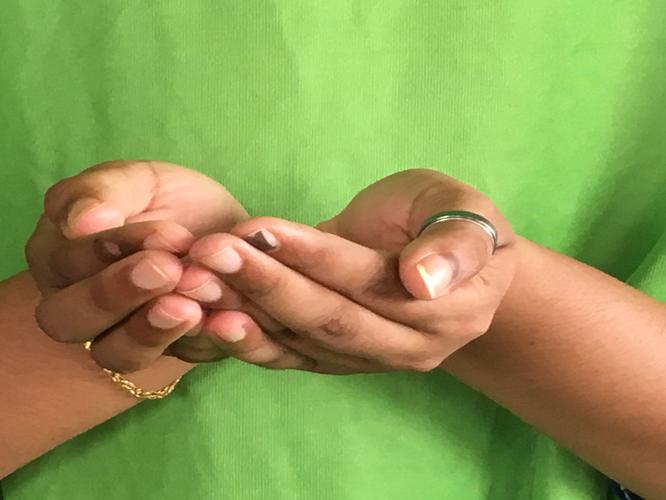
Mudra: Pushpaputa
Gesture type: double_hand